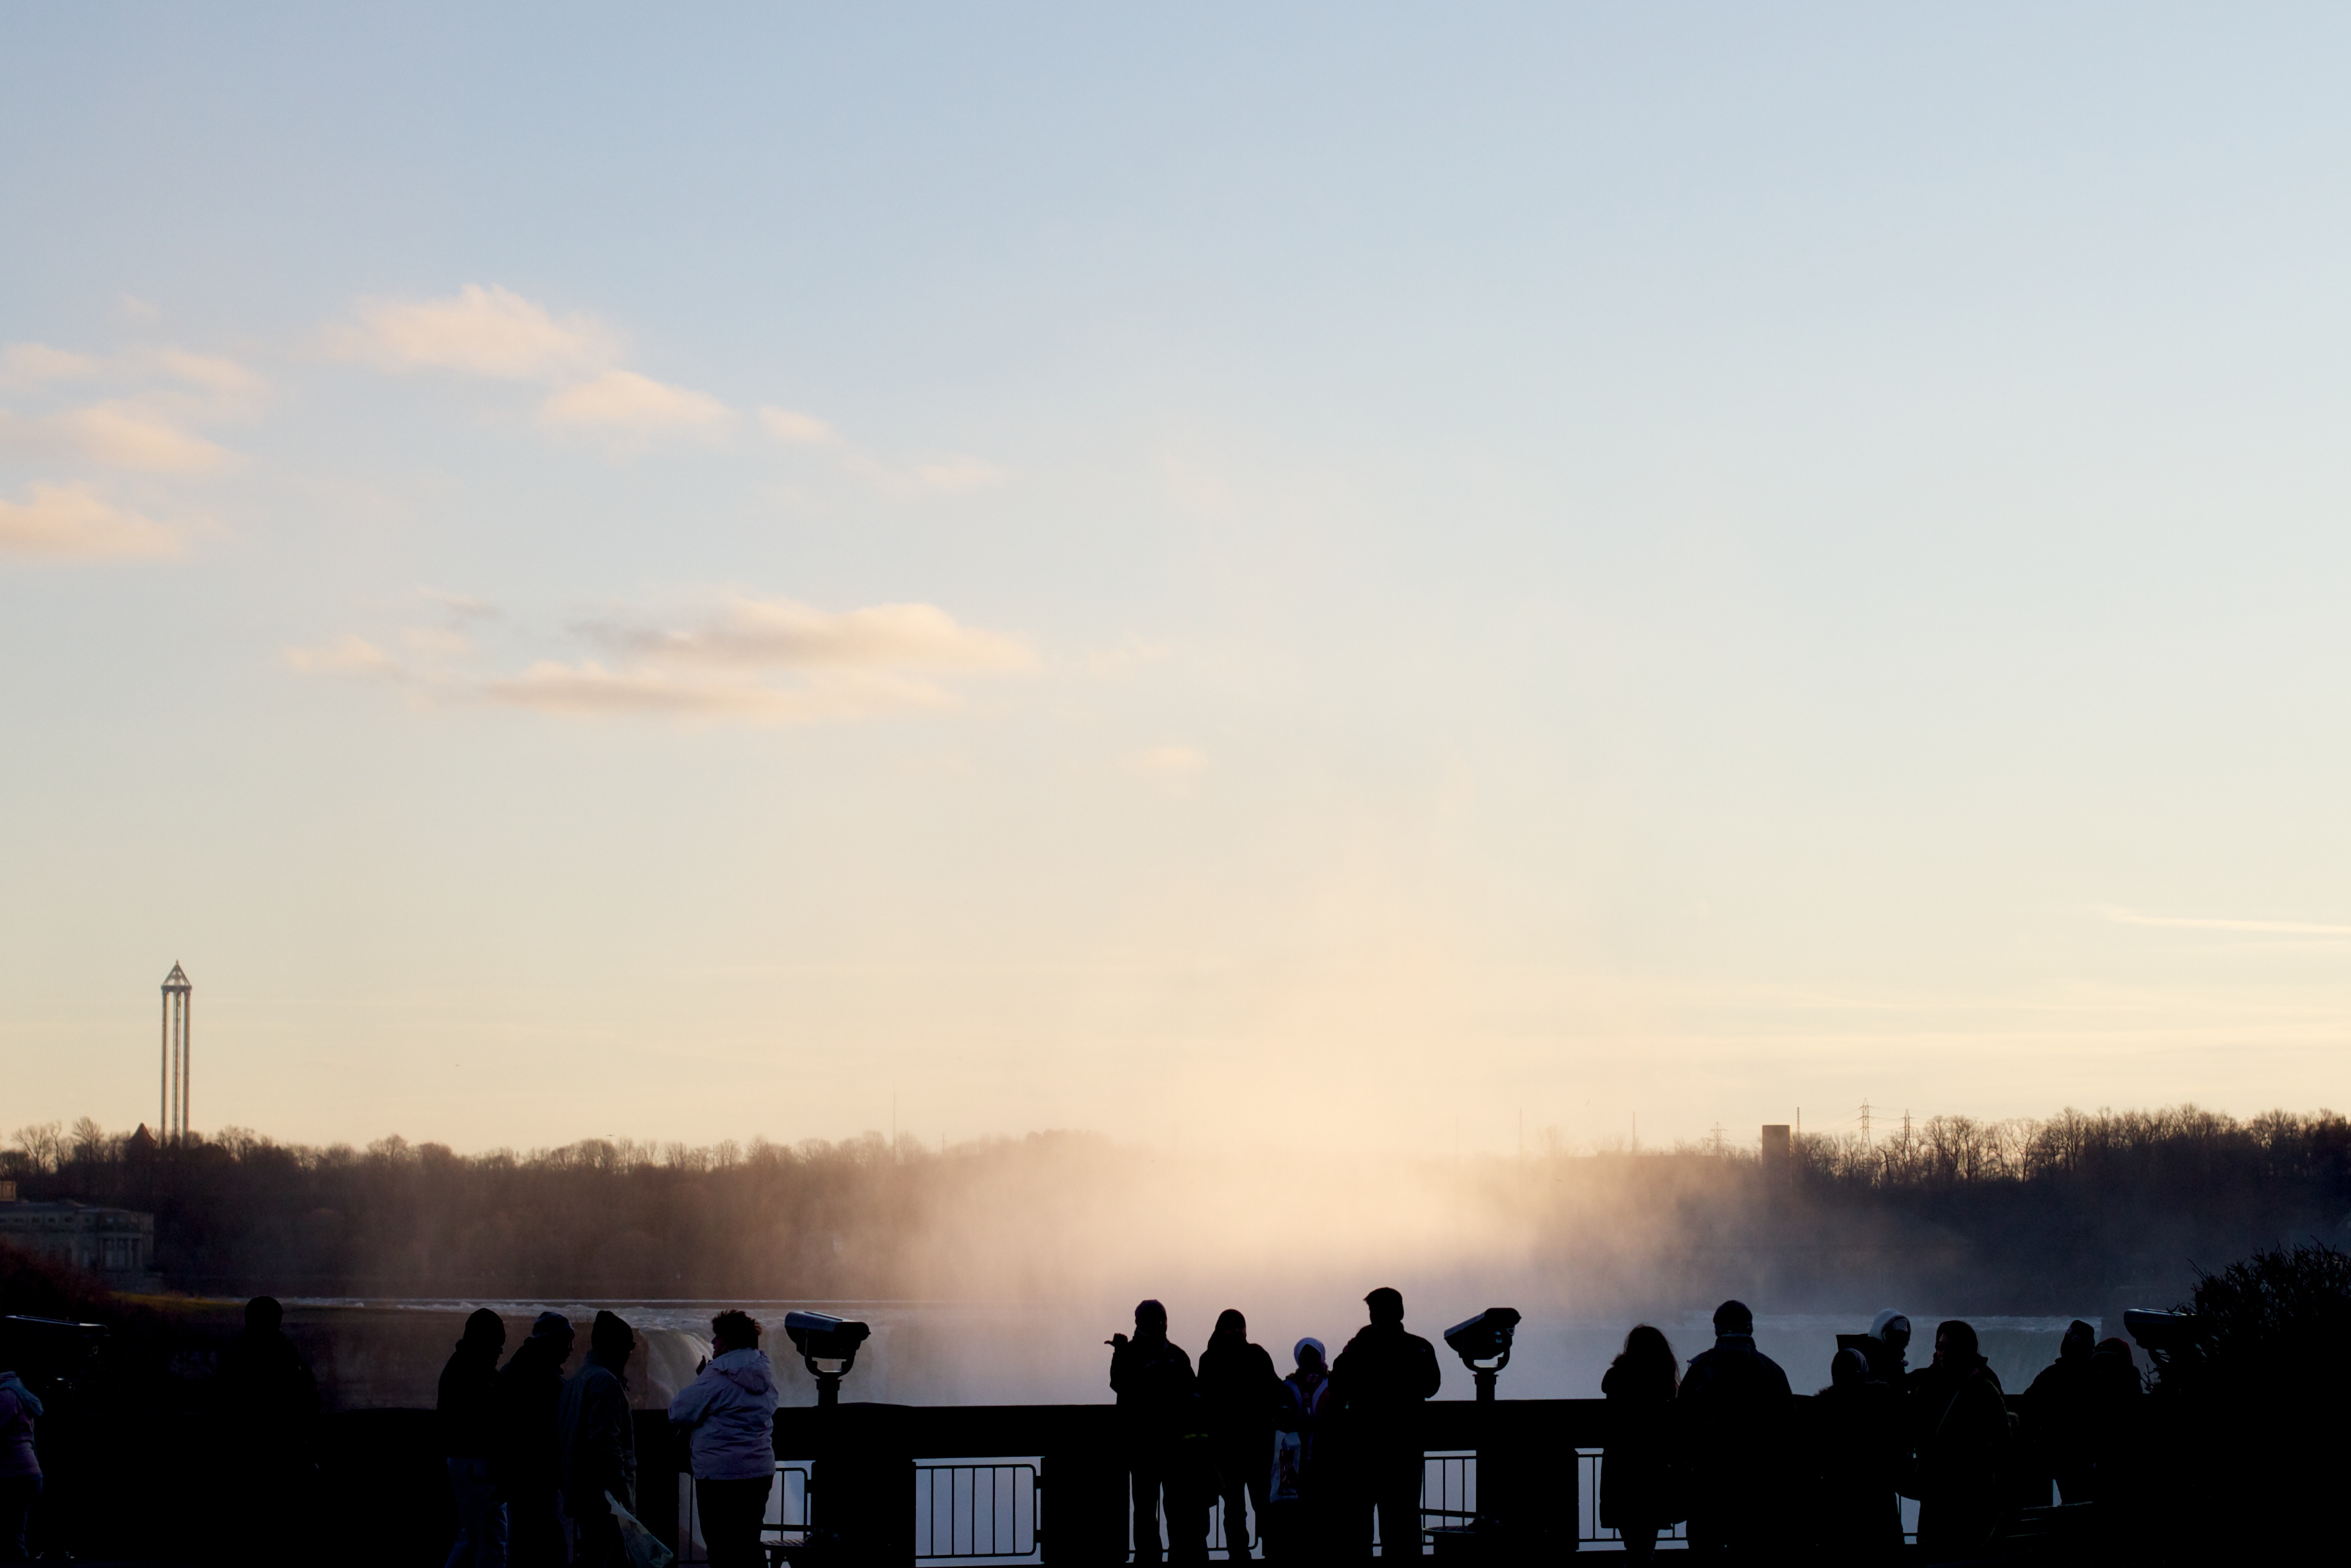
horizon, cloud, sky, sunrise, sunset, sunlight, morning, dawn, dusk, evening, atmospheric phenomenon, atmosphere of earth